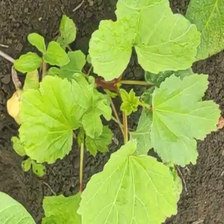
Weed species: Little_Mallow(Malva parviflora)